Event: Nepal Earthquake
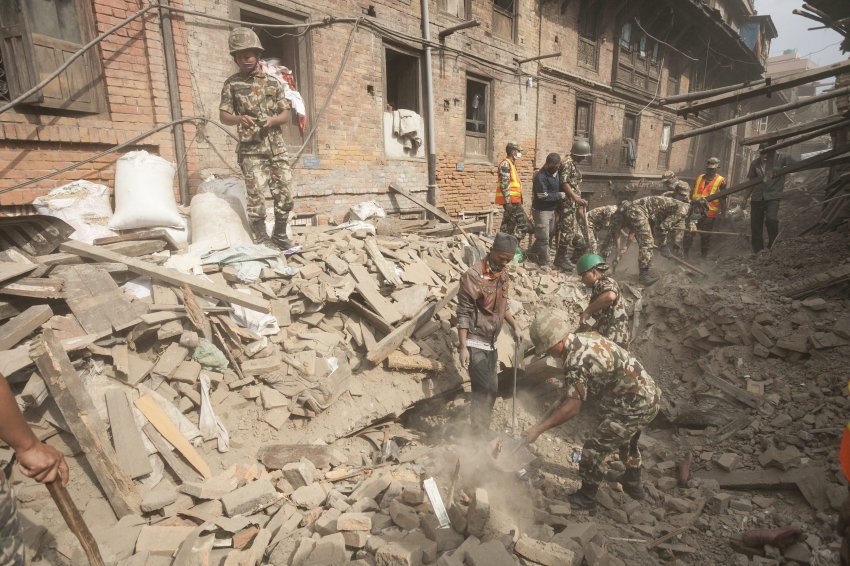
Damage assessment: damage